Richa Soni

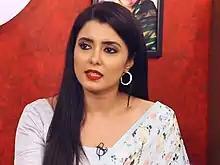
Soni in 2019

Richa Soni is an Indian television actress. She made her debut in "Shararat". She is known for her role as Bindiya in ColorTV's daily soap "Bhagyavidhaata ". She has also appeared in shows like, "Nachle Ve With Saroj Khan - Season 2", "Badalte Rishton Ki Dastaan", "Jaat Ki Jugni" and "Siya Ke Ram". She has also done short films like "The Silent Statue" which was showcased at the Cannes Film Festival and she also won the Award for "Best Actress in the Short Films Category" in the 2nd Jharkhand International Film Festival 2019. The short film "Seasoned with Love" premiered on Hungama Play on 16 April 2019.